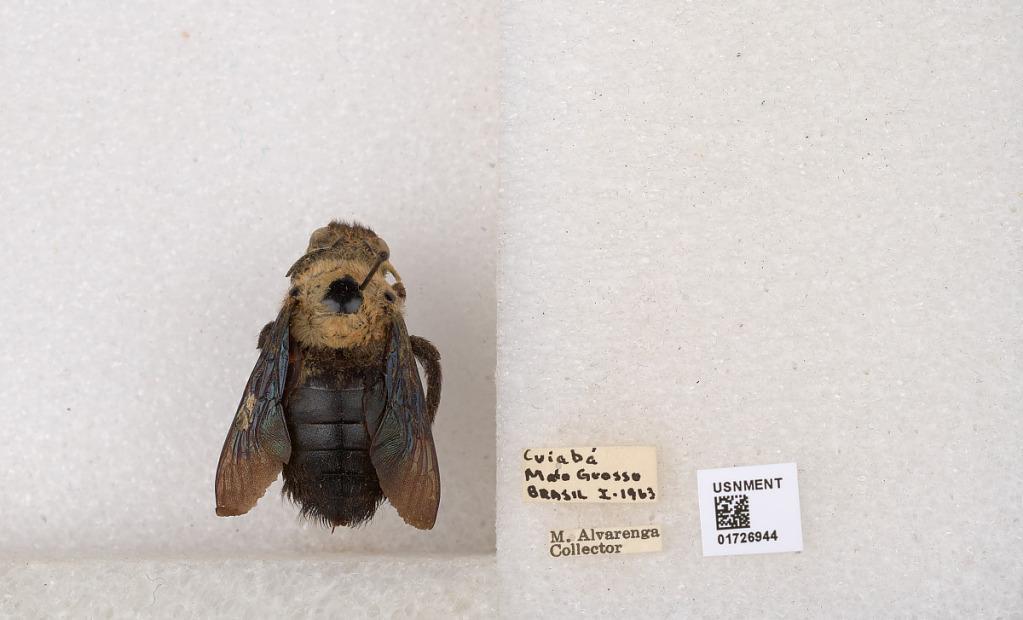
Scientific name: Xylocopa (Neoxylocopa) grisescens Lepeletier
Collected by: M. Alvarenga
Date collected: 1963-1-1
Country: Brazil
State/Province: Mato Grosso
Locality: Cuiaba